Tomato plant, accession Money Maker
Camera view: bottom (45 deg); turntable rotation: 270 degrees
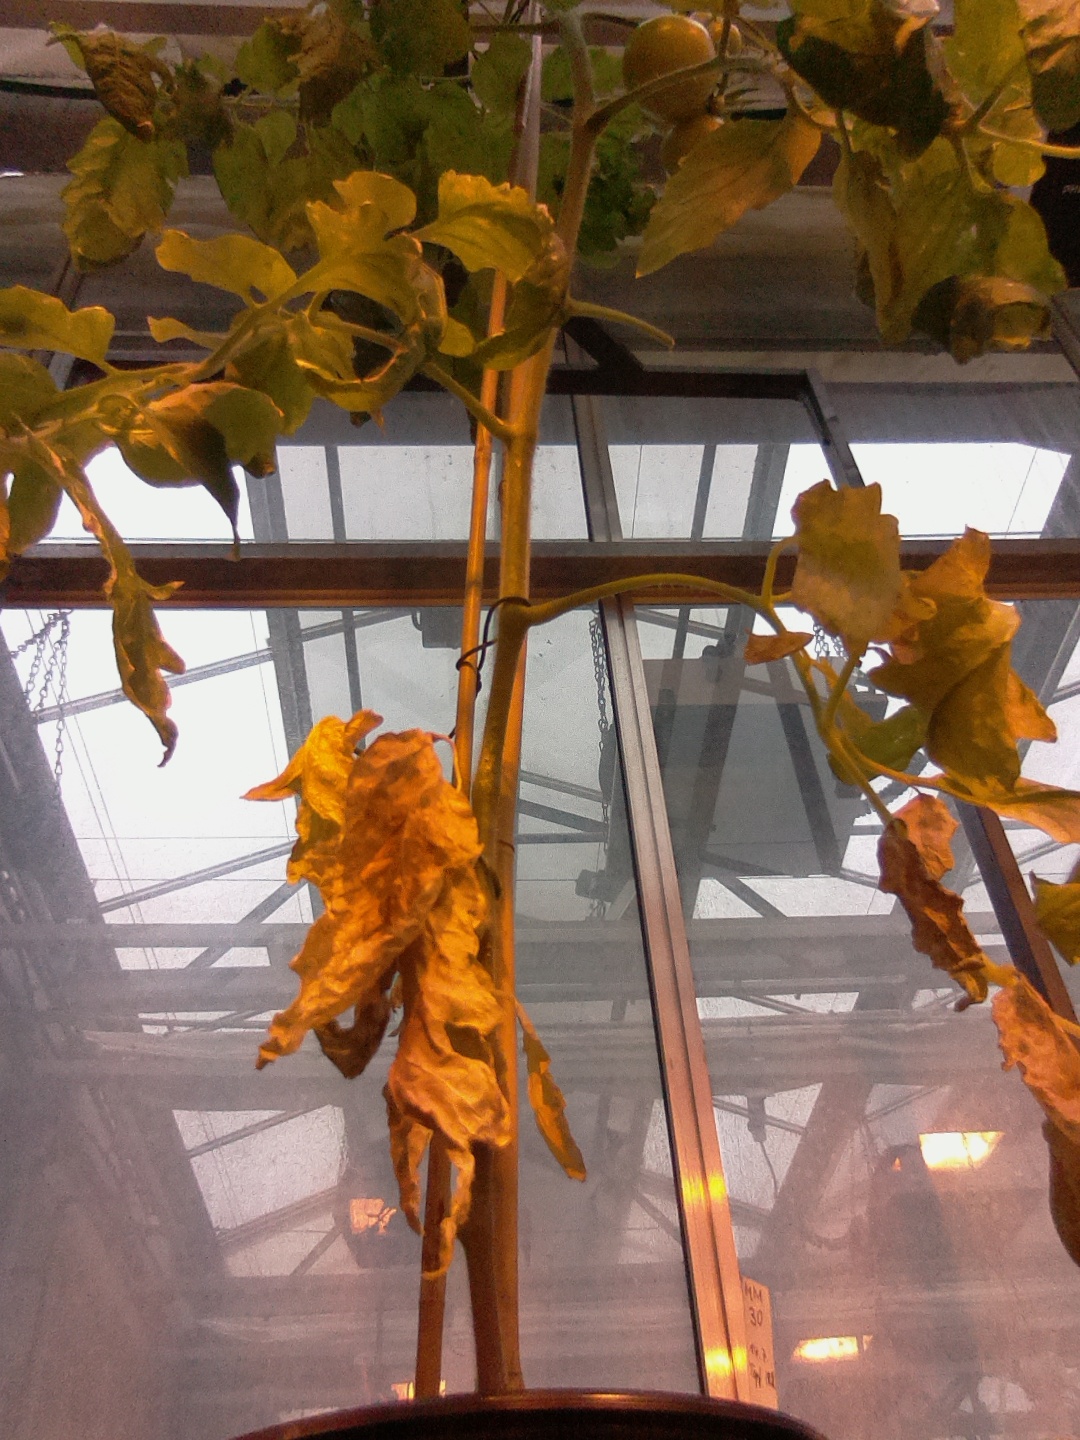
BBCH growth stage 77: 70%-80% of final fruit size